Sonic the Hedgehog (film)

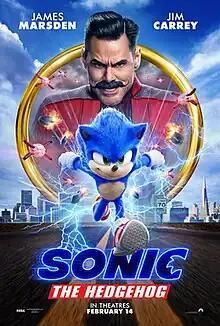
Theatrical release poster

Sonic the Hedgehog is a 2020 action-adventure comedy film based on the "Sonic" video game series. The first in the "Sonic" film series, it was directed by Jeff Fowler (in his feature film directorial debut), written by Pat Casey and Josh Miller, and stars James Marsden, Tika Sumpter, and Jim Carrey. Ben Schwartz voices Sonic, a blue anthropomorphic hedgehog who can run at supersonic speeds and teams up with small town sheriff Tom Wachowski to stop the mad scientist Dr. Robotnik from taking over the world.